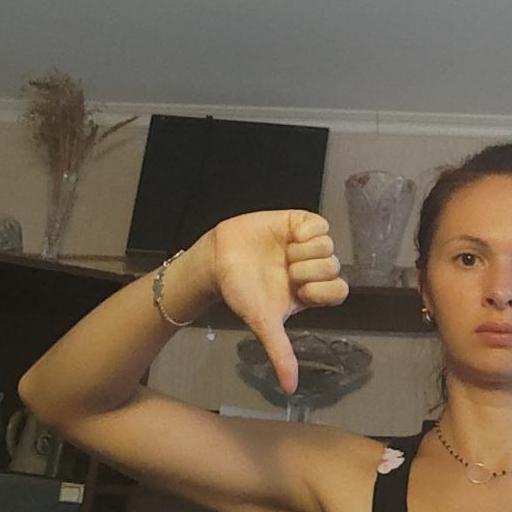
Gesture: dislike